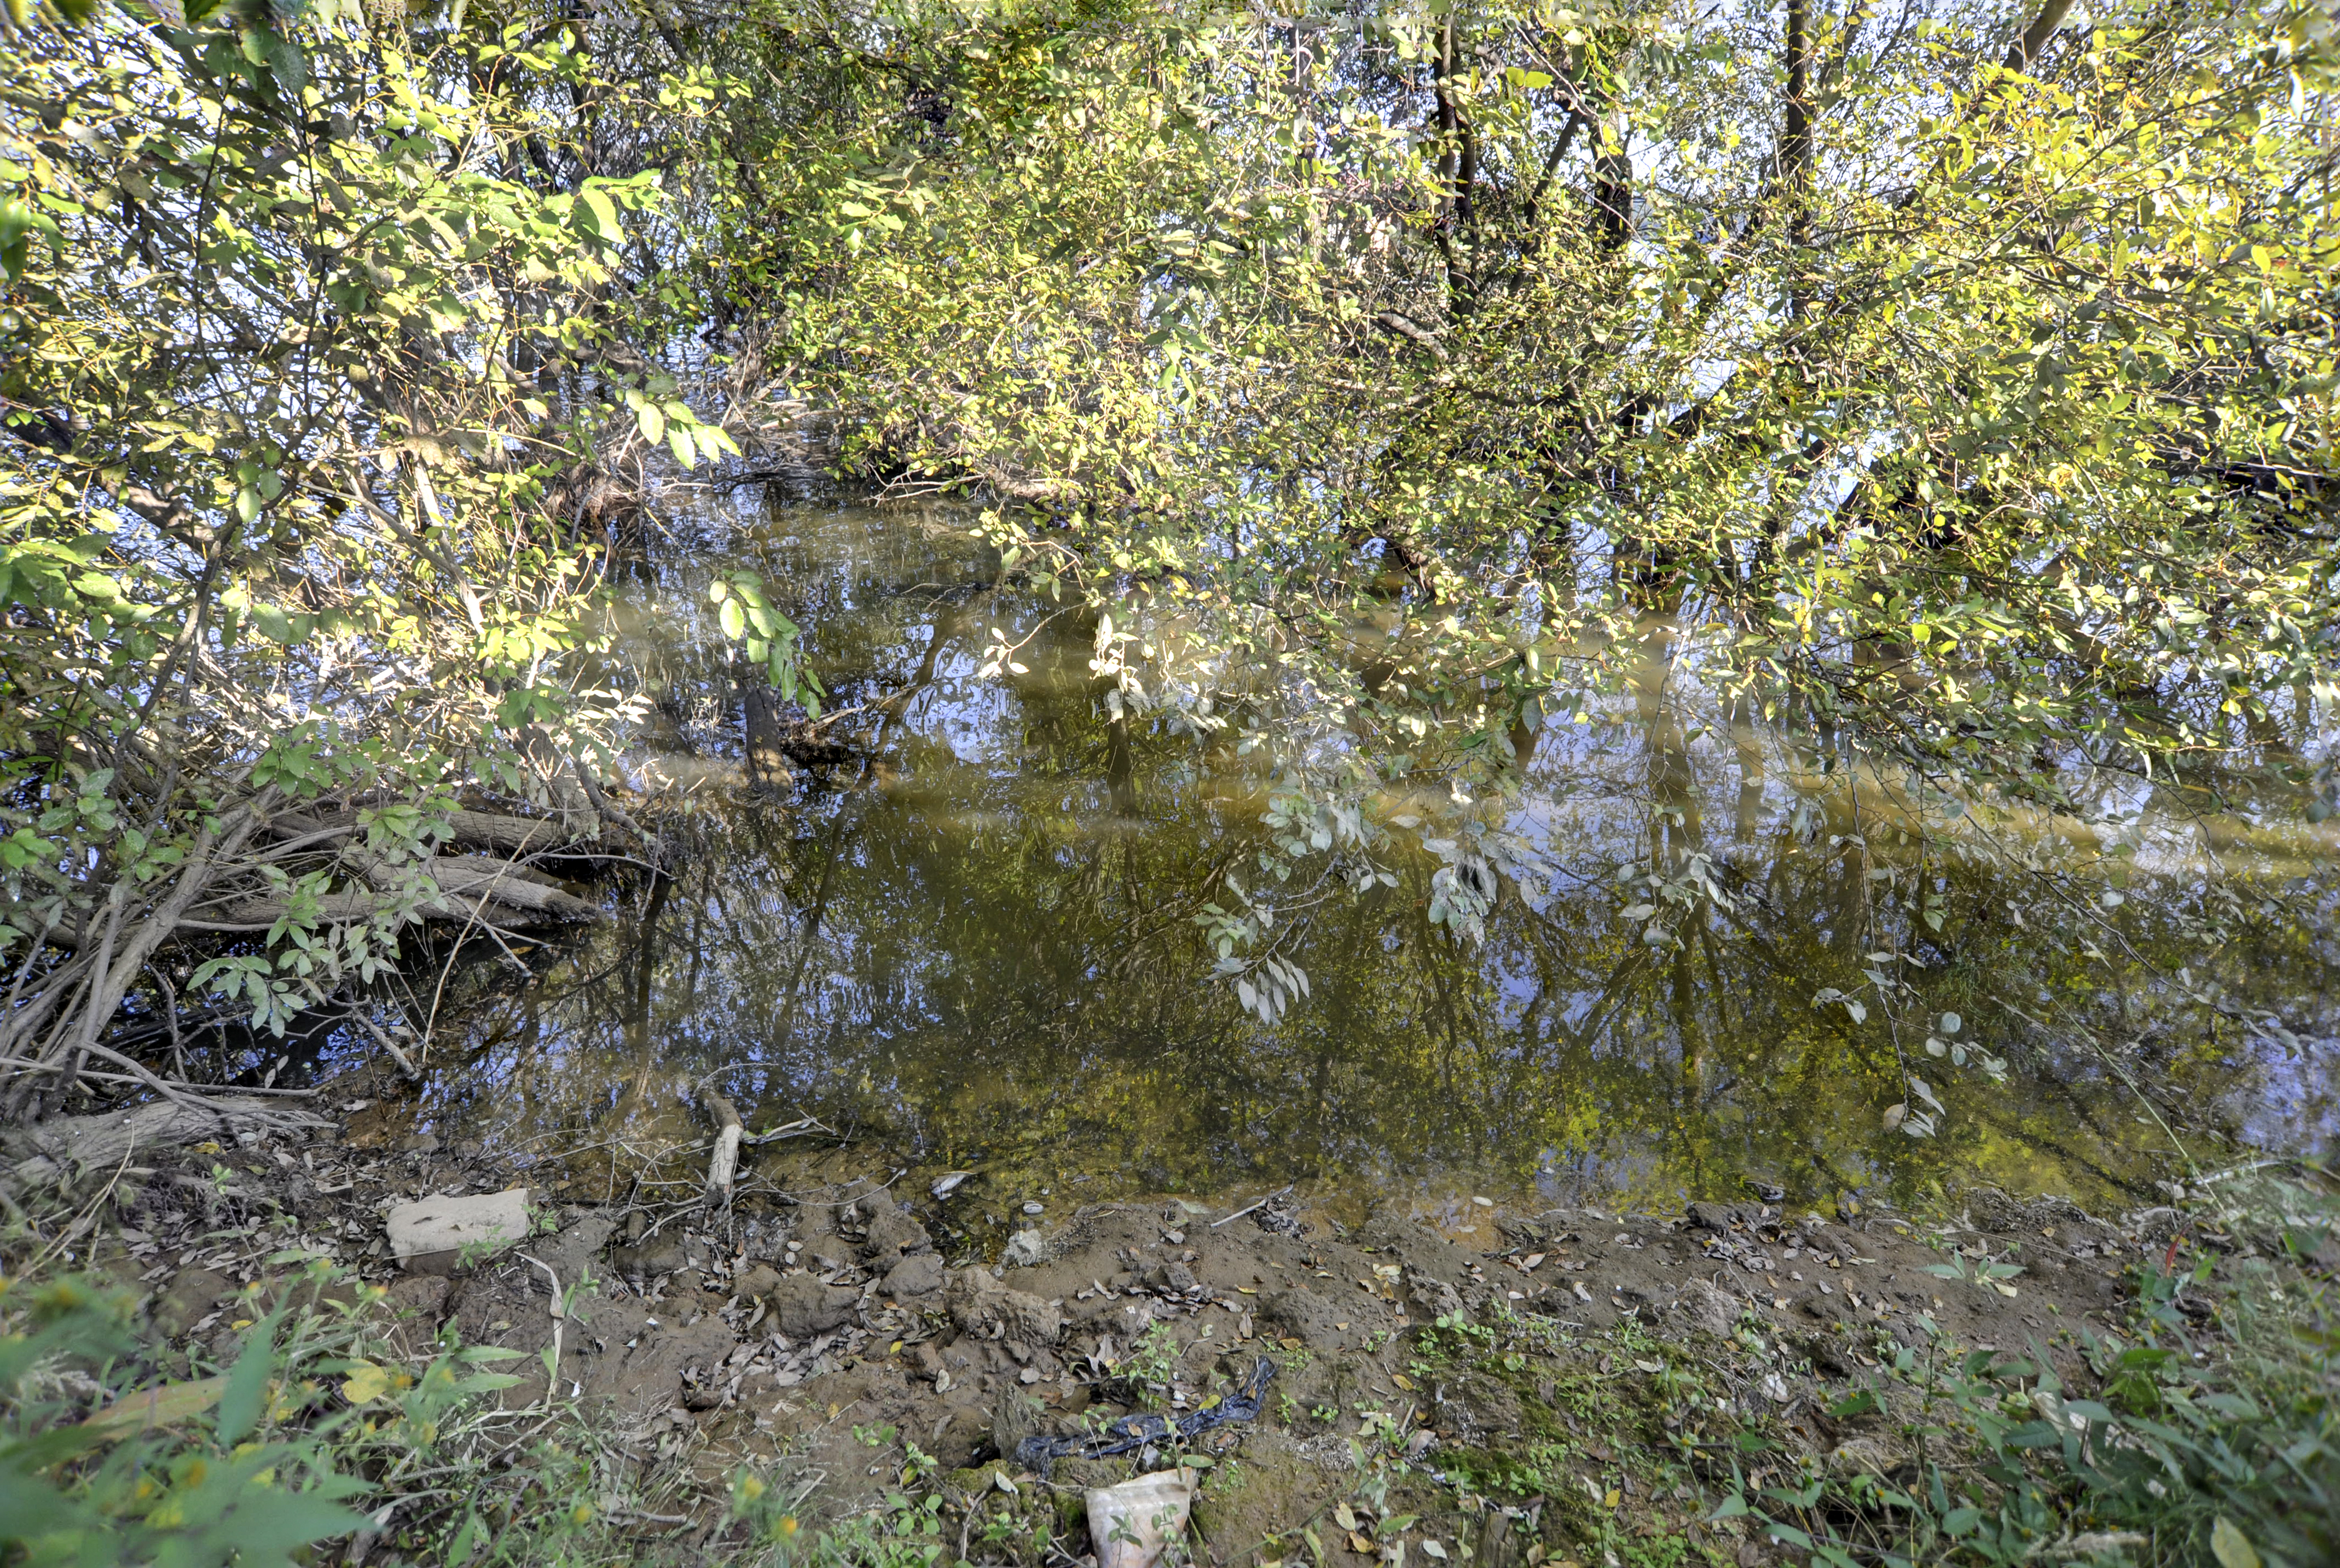
natural, tree, nature, vegetation, natural environment, water, nature reserve, natural landscape, reflection, grass, plant, forest, woody plant, biome, bank, leaf, woodland, plant community, sunlight, riparian forest, watercourse, wetland, river, pond, branch, swamp, landscape, shrubland, temperate broadleaf and mixed forest, bayou, shrub